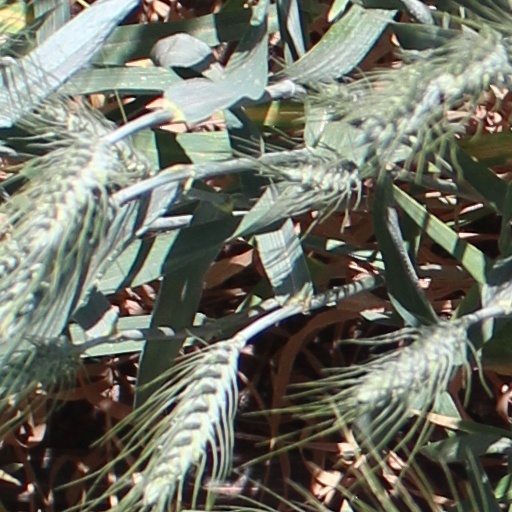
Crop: wheat